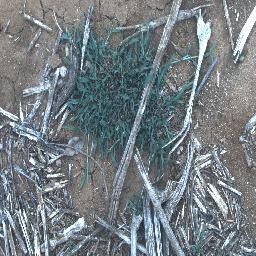
Label: negative